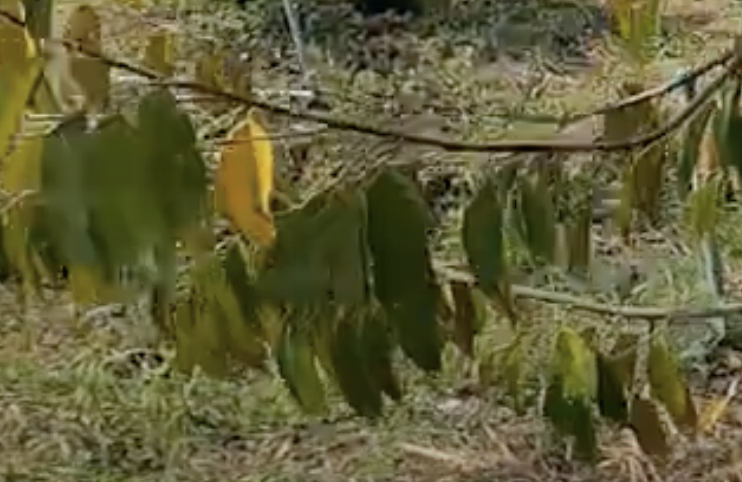
Label: yellow_leaf